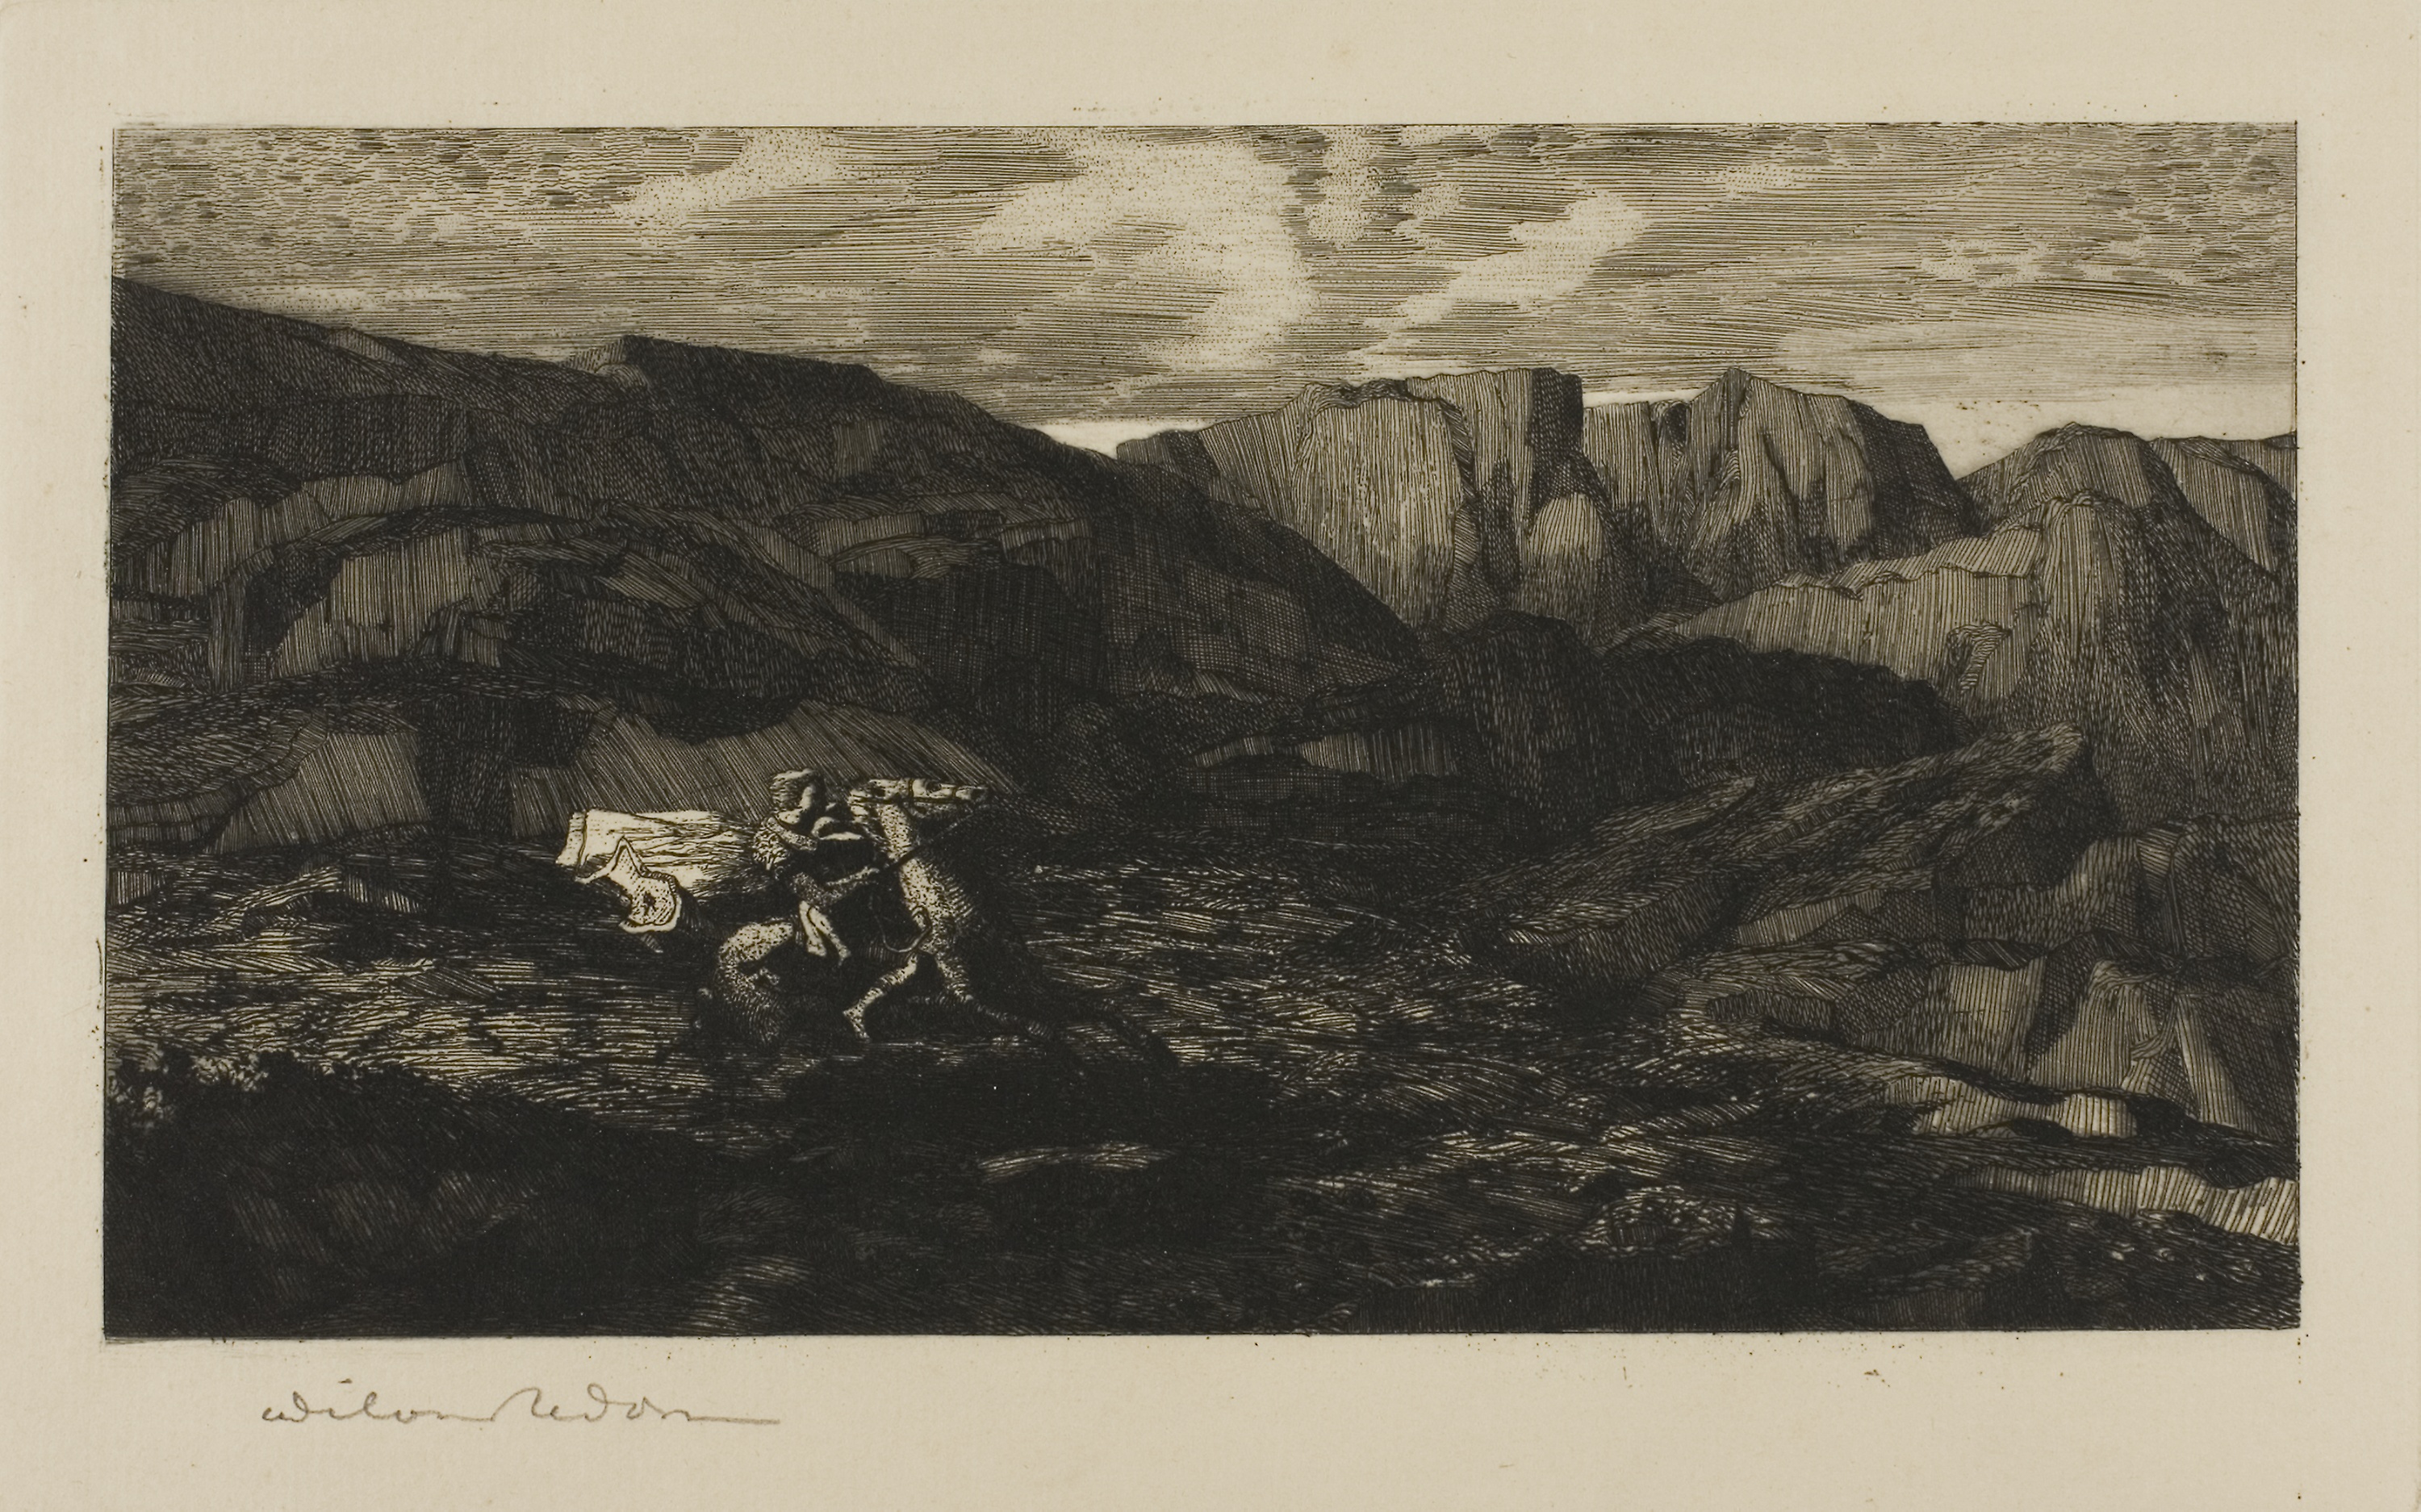
visual arts, painting, history, art, stock photography, landscape